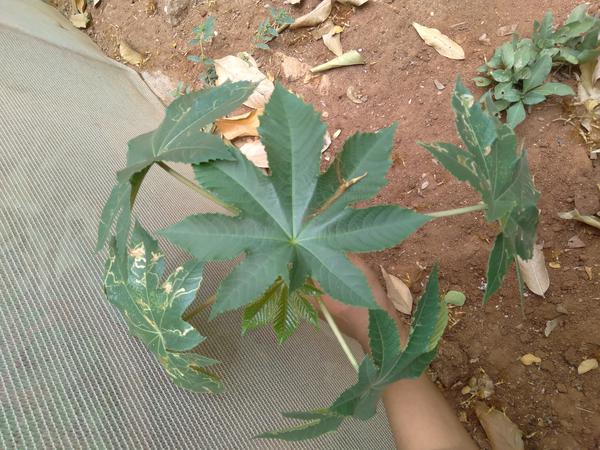
Plant: Castor